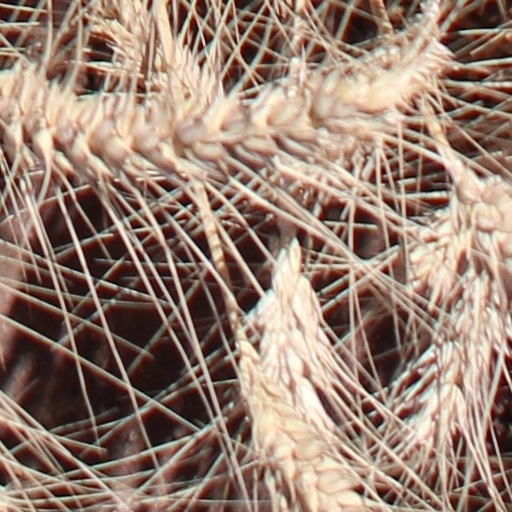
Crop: wheat